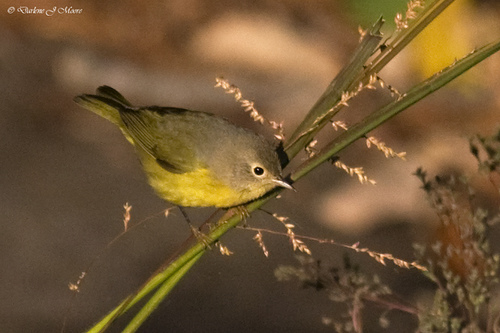
this small bird has a very small head for its body, tipped with a short pointed bill and is primarily yellow in color.
this little, plump bird is green and yellow and has a straight beak.
this is a bird with a yellow belly and a grey head and back.
this bird is yellow with grey on its back and has a very short beak.
this bird has a yellow belly with a grey head and back.
bird with gray and black beak, and black eye with light brown eyering, greenish yellow breast and belly
this bird has wings that are grey and has a yellow belly
this bird has wings that are gray and has a yellow bellysmall bird with grey-ish brown back and yellow belly; and tan/white eye ring.
this bird has a yellow belly and a brown back.
Species: Nashville Warbler